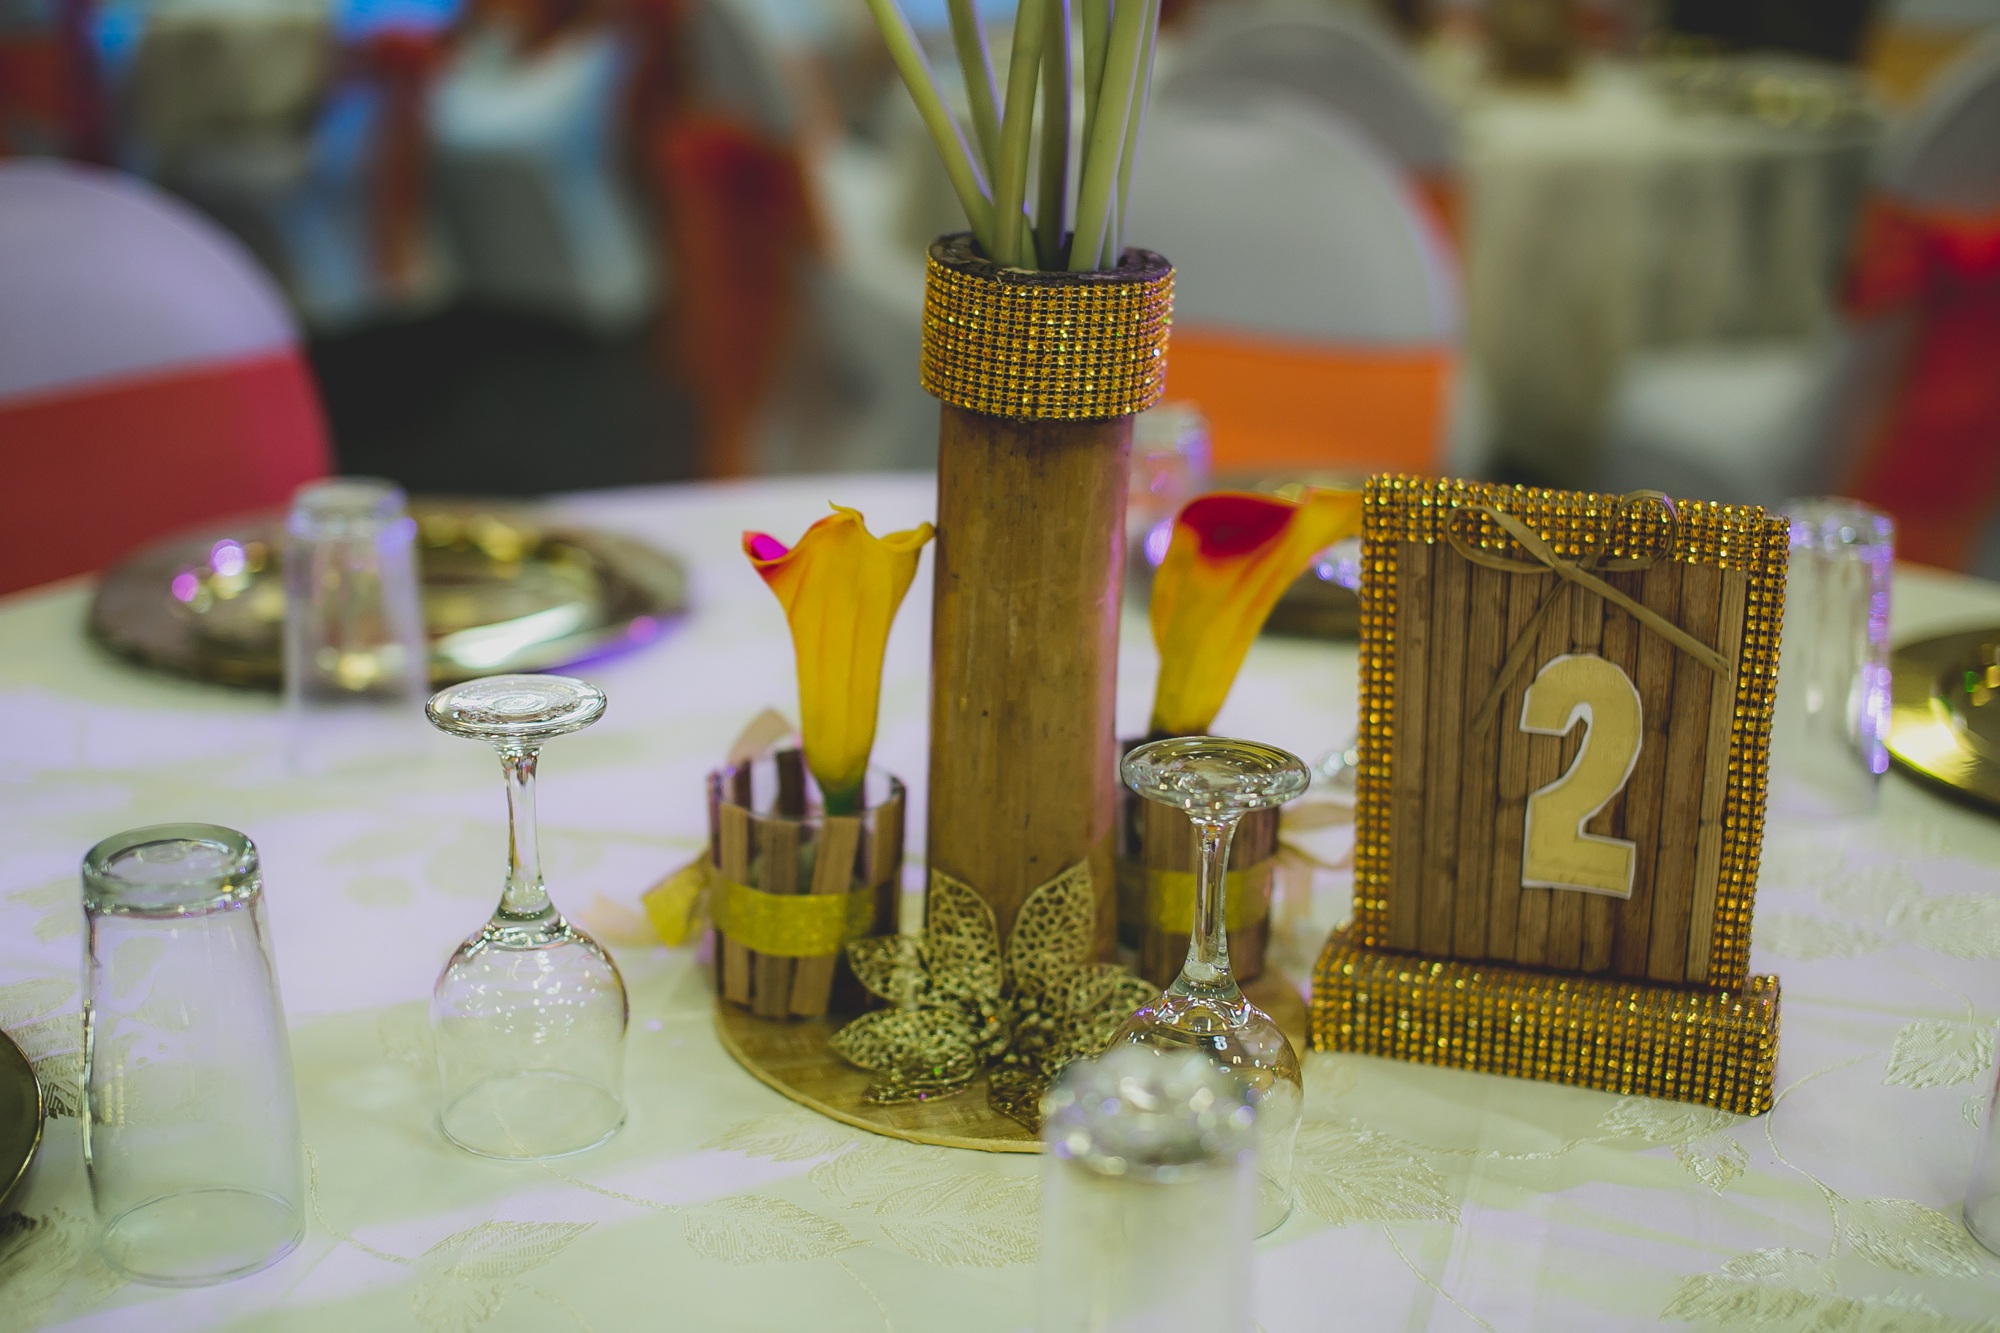
flower, meal, center piece, flowers, events, party, lilies, table setting, event, bamboo, african, traditional, nigeria, rafia, centrepiece